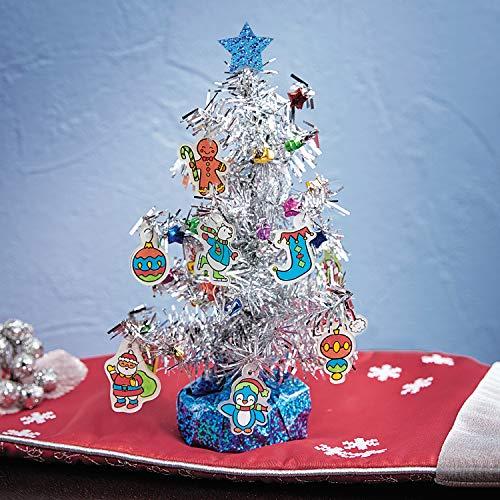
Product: Creativity for Kids Shrink Fun Tinsel Tree - Decorate A Tiny Tree with Shrink Fun Ornaments - Holiday Crafts for Kids
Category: Toys & Games | Arts & Crafts | Craft Kits
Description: DECORATE A TINY CHRISTMAS TREE - Color, bake, and decorate your tiny tinsel tree 8.5" H with shrink fun ornament creations.
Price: $6.99
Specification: ProductDimensions:2x9.8x9.8inches|ItemWeight:6.2ounces|ShippingWeight:6.4ounces(Viewshippingratesandpolicies)|ASIN:B07B685G2F|Itemmodelnumber:6195000|Manufacturerrecommendedage:6yearsandup